Kalamay
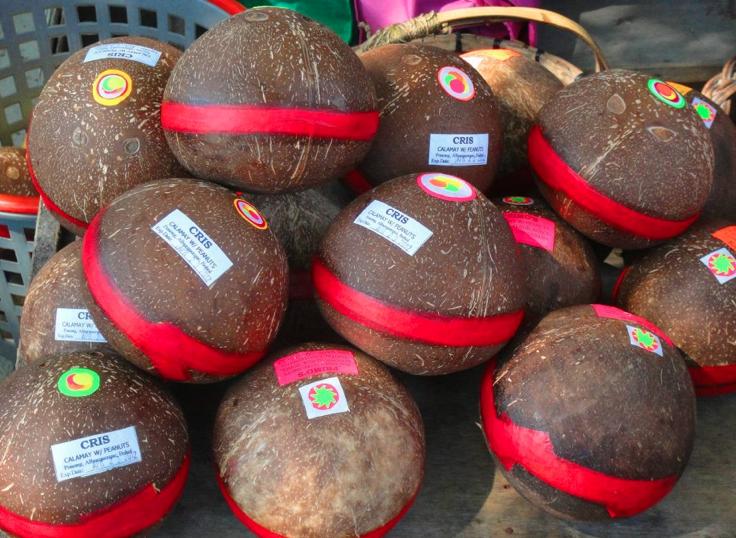
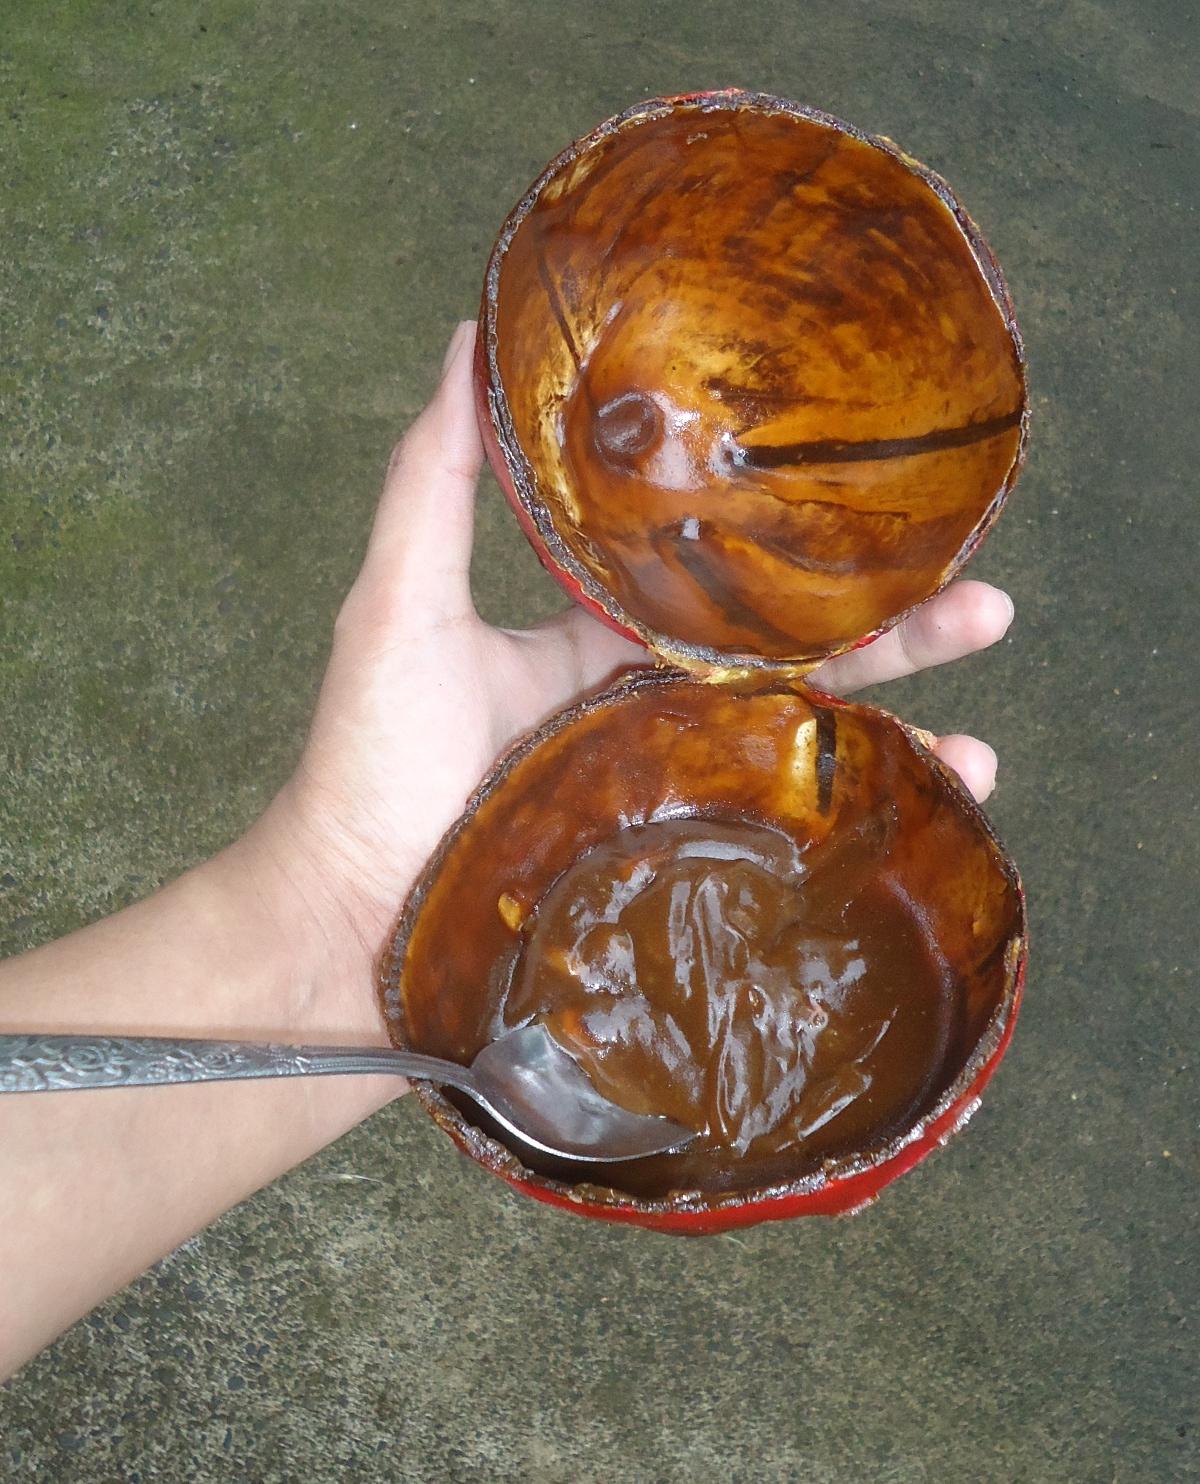
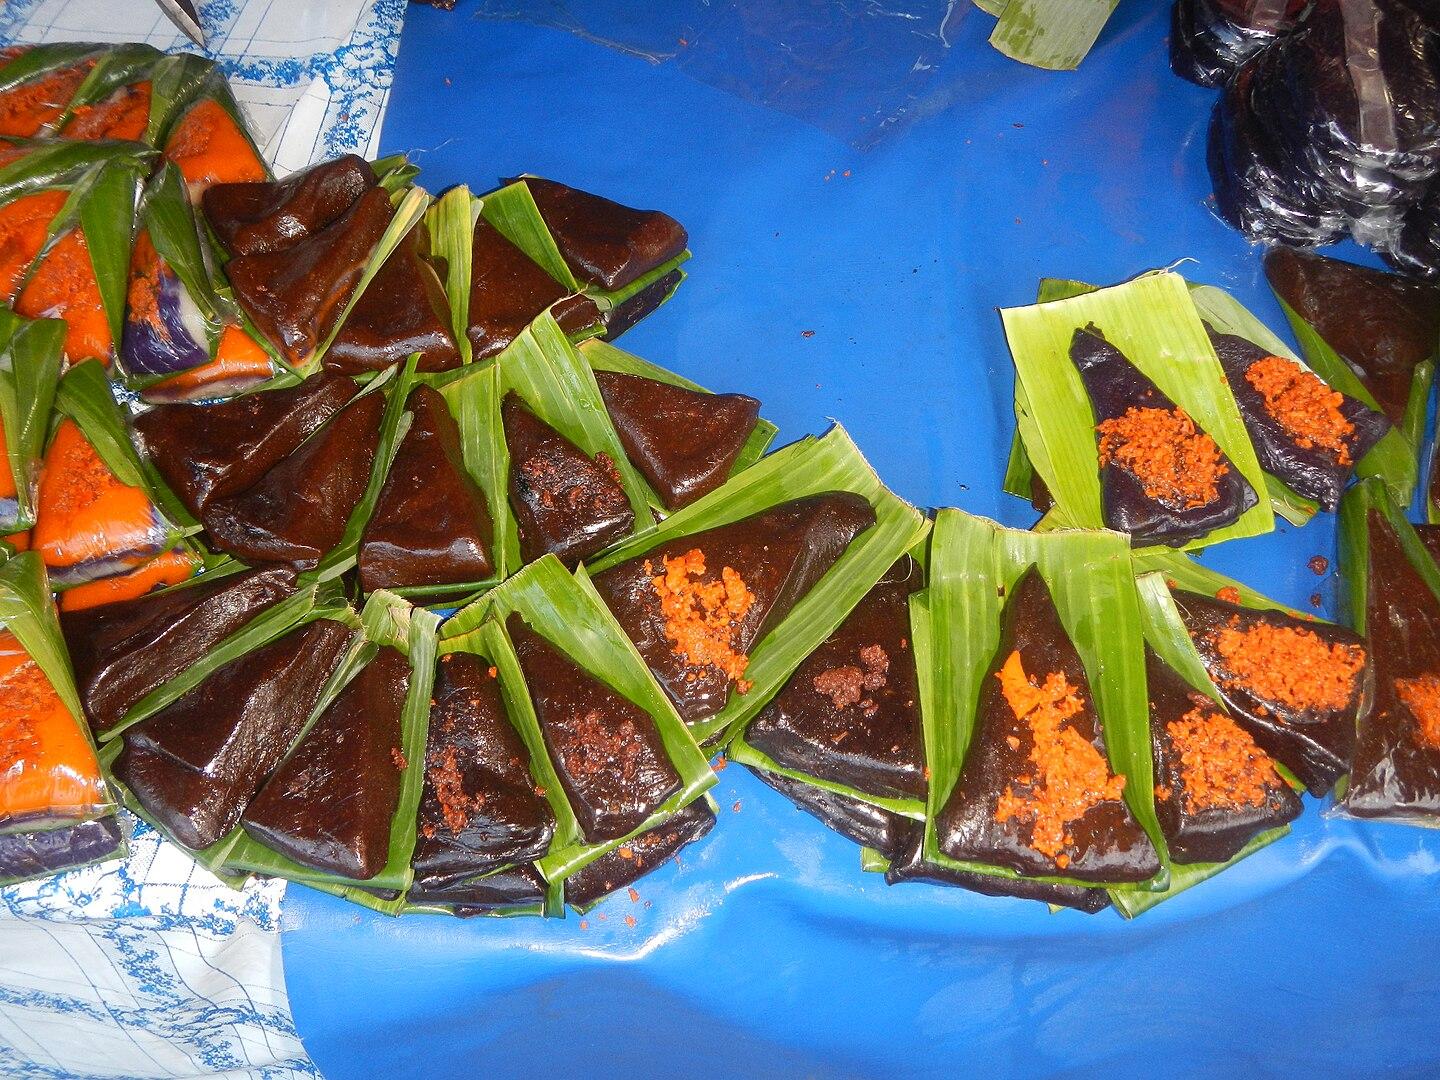
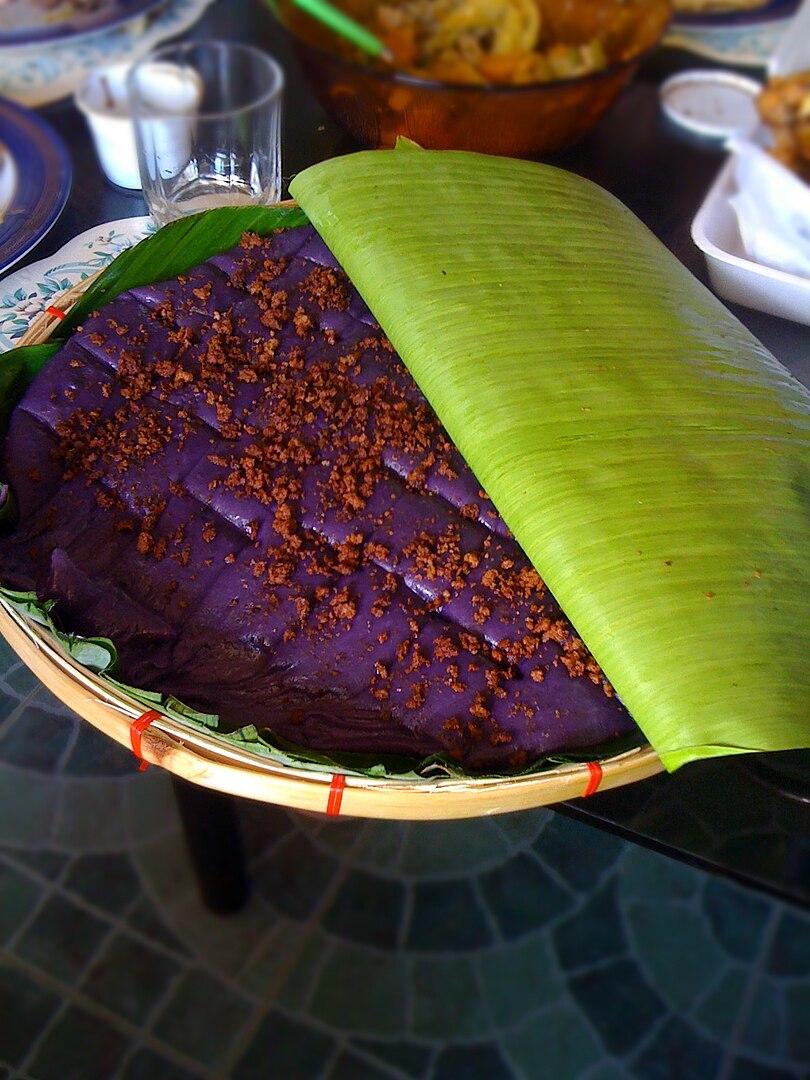
Also known as:
bcl - Central Bikol: Kalamay
es - Spanish: Kalamay
fr - French: Kalamay
id - Indonesian: Kalamay
jv - Javanese: Kalamay
tl - Tagalog: Kalamay
Category: dessert (dessert)
Cuisine: Filipino
Associated cuisines: Visayas, Luzon
Area: Visayas, Luzon
Countries: Philippines
Region: South Eastern Asia, , , ,
The dish is a sticky sweet delicacy. It is made of coconut milk, brown sugar, and ground glutinous rice. It can also be flavored with margarine, peanut butter, or vanilla.